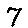
Label: 7